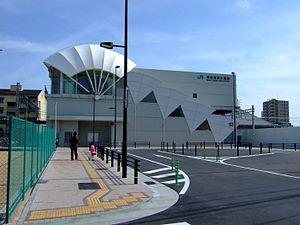
La gare de Sumakaihinkōen est une gare ferroviaire localisée dans la ville de Kobe, dans la préfecture de Hyōgo au Japon. La gare est exploitée par la compagnie JR West, sur la ligne Sanyō. Le numéro de gare est JR-A67.